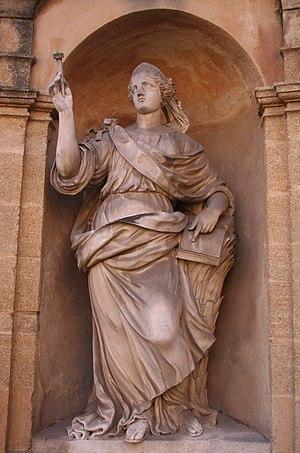
Monument Joseph Sec, Aix-en-Provence (France). Statue de Déborah.
Joseph Sec était un bourgeois, un jacobin et un pénitent gris d'Aix-en-Provence. Il exerçait la profession de maître menuisier et de marchand de bois.